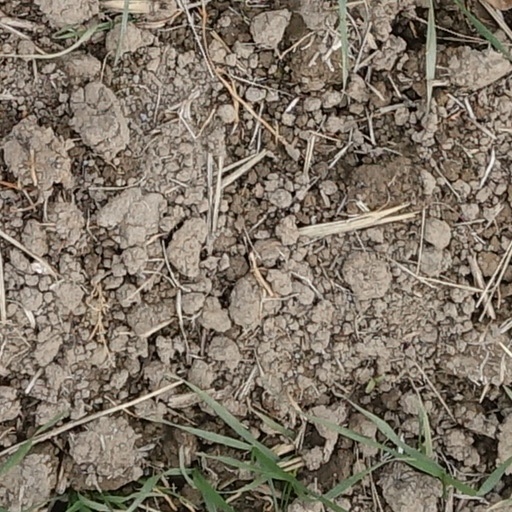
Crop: wheat